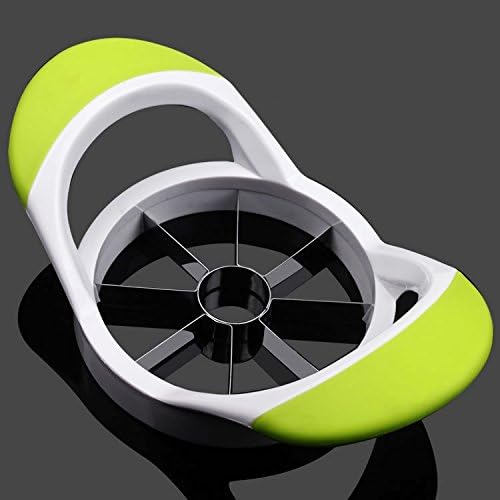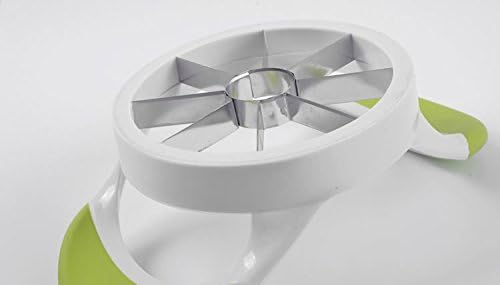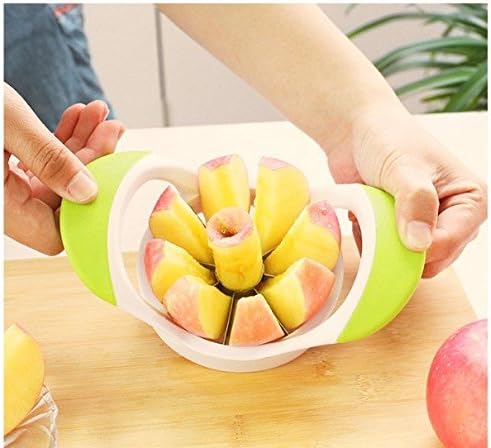
JAJ Apple Slicer Corer Stainless Steel Blades, Green
Category: Amazon Home
The Best Apple Slicer For Your! We all know how irritating and time consuming it is to slice an apple using a knife, not least when you need the slices to be evenly sized for presentation at a party. Likewise, long handle apple corers can be very fiddly to use when pressing down on the apple which refuses to stay still. The JAJ Apple Slicer solves these problems, doing two jobs in one with absolute ease. The JAJ Apple Slicer is an attractive but simple designed unit with no over-complicated parts. The unit itself is white with green handles and features stainless steel (type 304), blades which will not rust or corrode. It is also extremely light-weight. Using the slicer is simplicity in itself. Just place over the apple and push down. The apple core will be removed and the slices all even. Product Features Attractive and light-weight  High quality, stainless steel blades  Rubber handles and easy to control more secure Easy to use  Dishwasher Safe Guarantee/Warranty 60 days, no questions asked, full money back guarantee if unsatisfied with the product 10 year warranty for defects Buy JAJ Apple Slicer Today!
Features: CONTROL & COMFORT - The JAJ rubber handles on this Apple Slicer offer greater comfort & control compared to fully plastic or slippery metal ones. The rubbers also keep your hands firmly in place, helping avoid any nasty accidents. | HIGH QUALITY BLADES - Unlike many types of stainless steel which are not corrosion free, the blades on the JAJ model are type 304, non magnetic, which will not rust or corrode. | EASY TO USE - Using the slicer is simplicity in itself. Just place over the apple and push down. The apple core will be removed and the slices all even. | COLOR AND DIMENSIONS - The unit itself is white with green handles but simple designed unit with no over-complicated parts. Dimensions are 18 x 11 x 6cm. | DISHWASHER SAFE - When finished just pop it in the dishwasher, quick and easy.